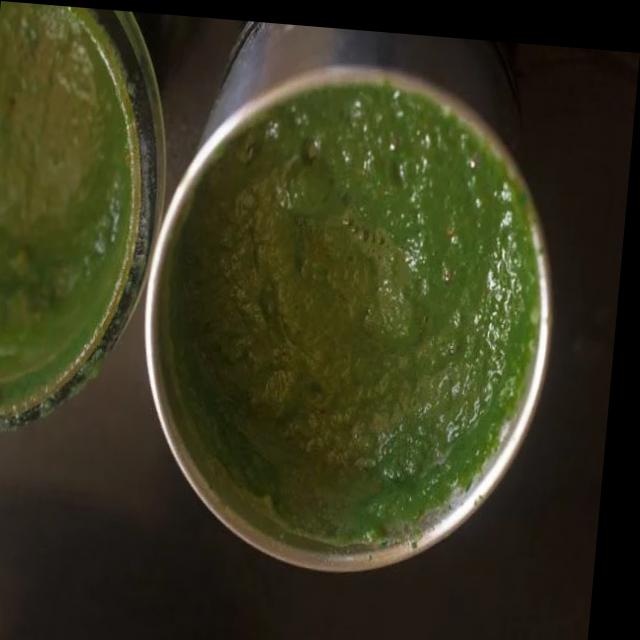
Dish: green_chutney